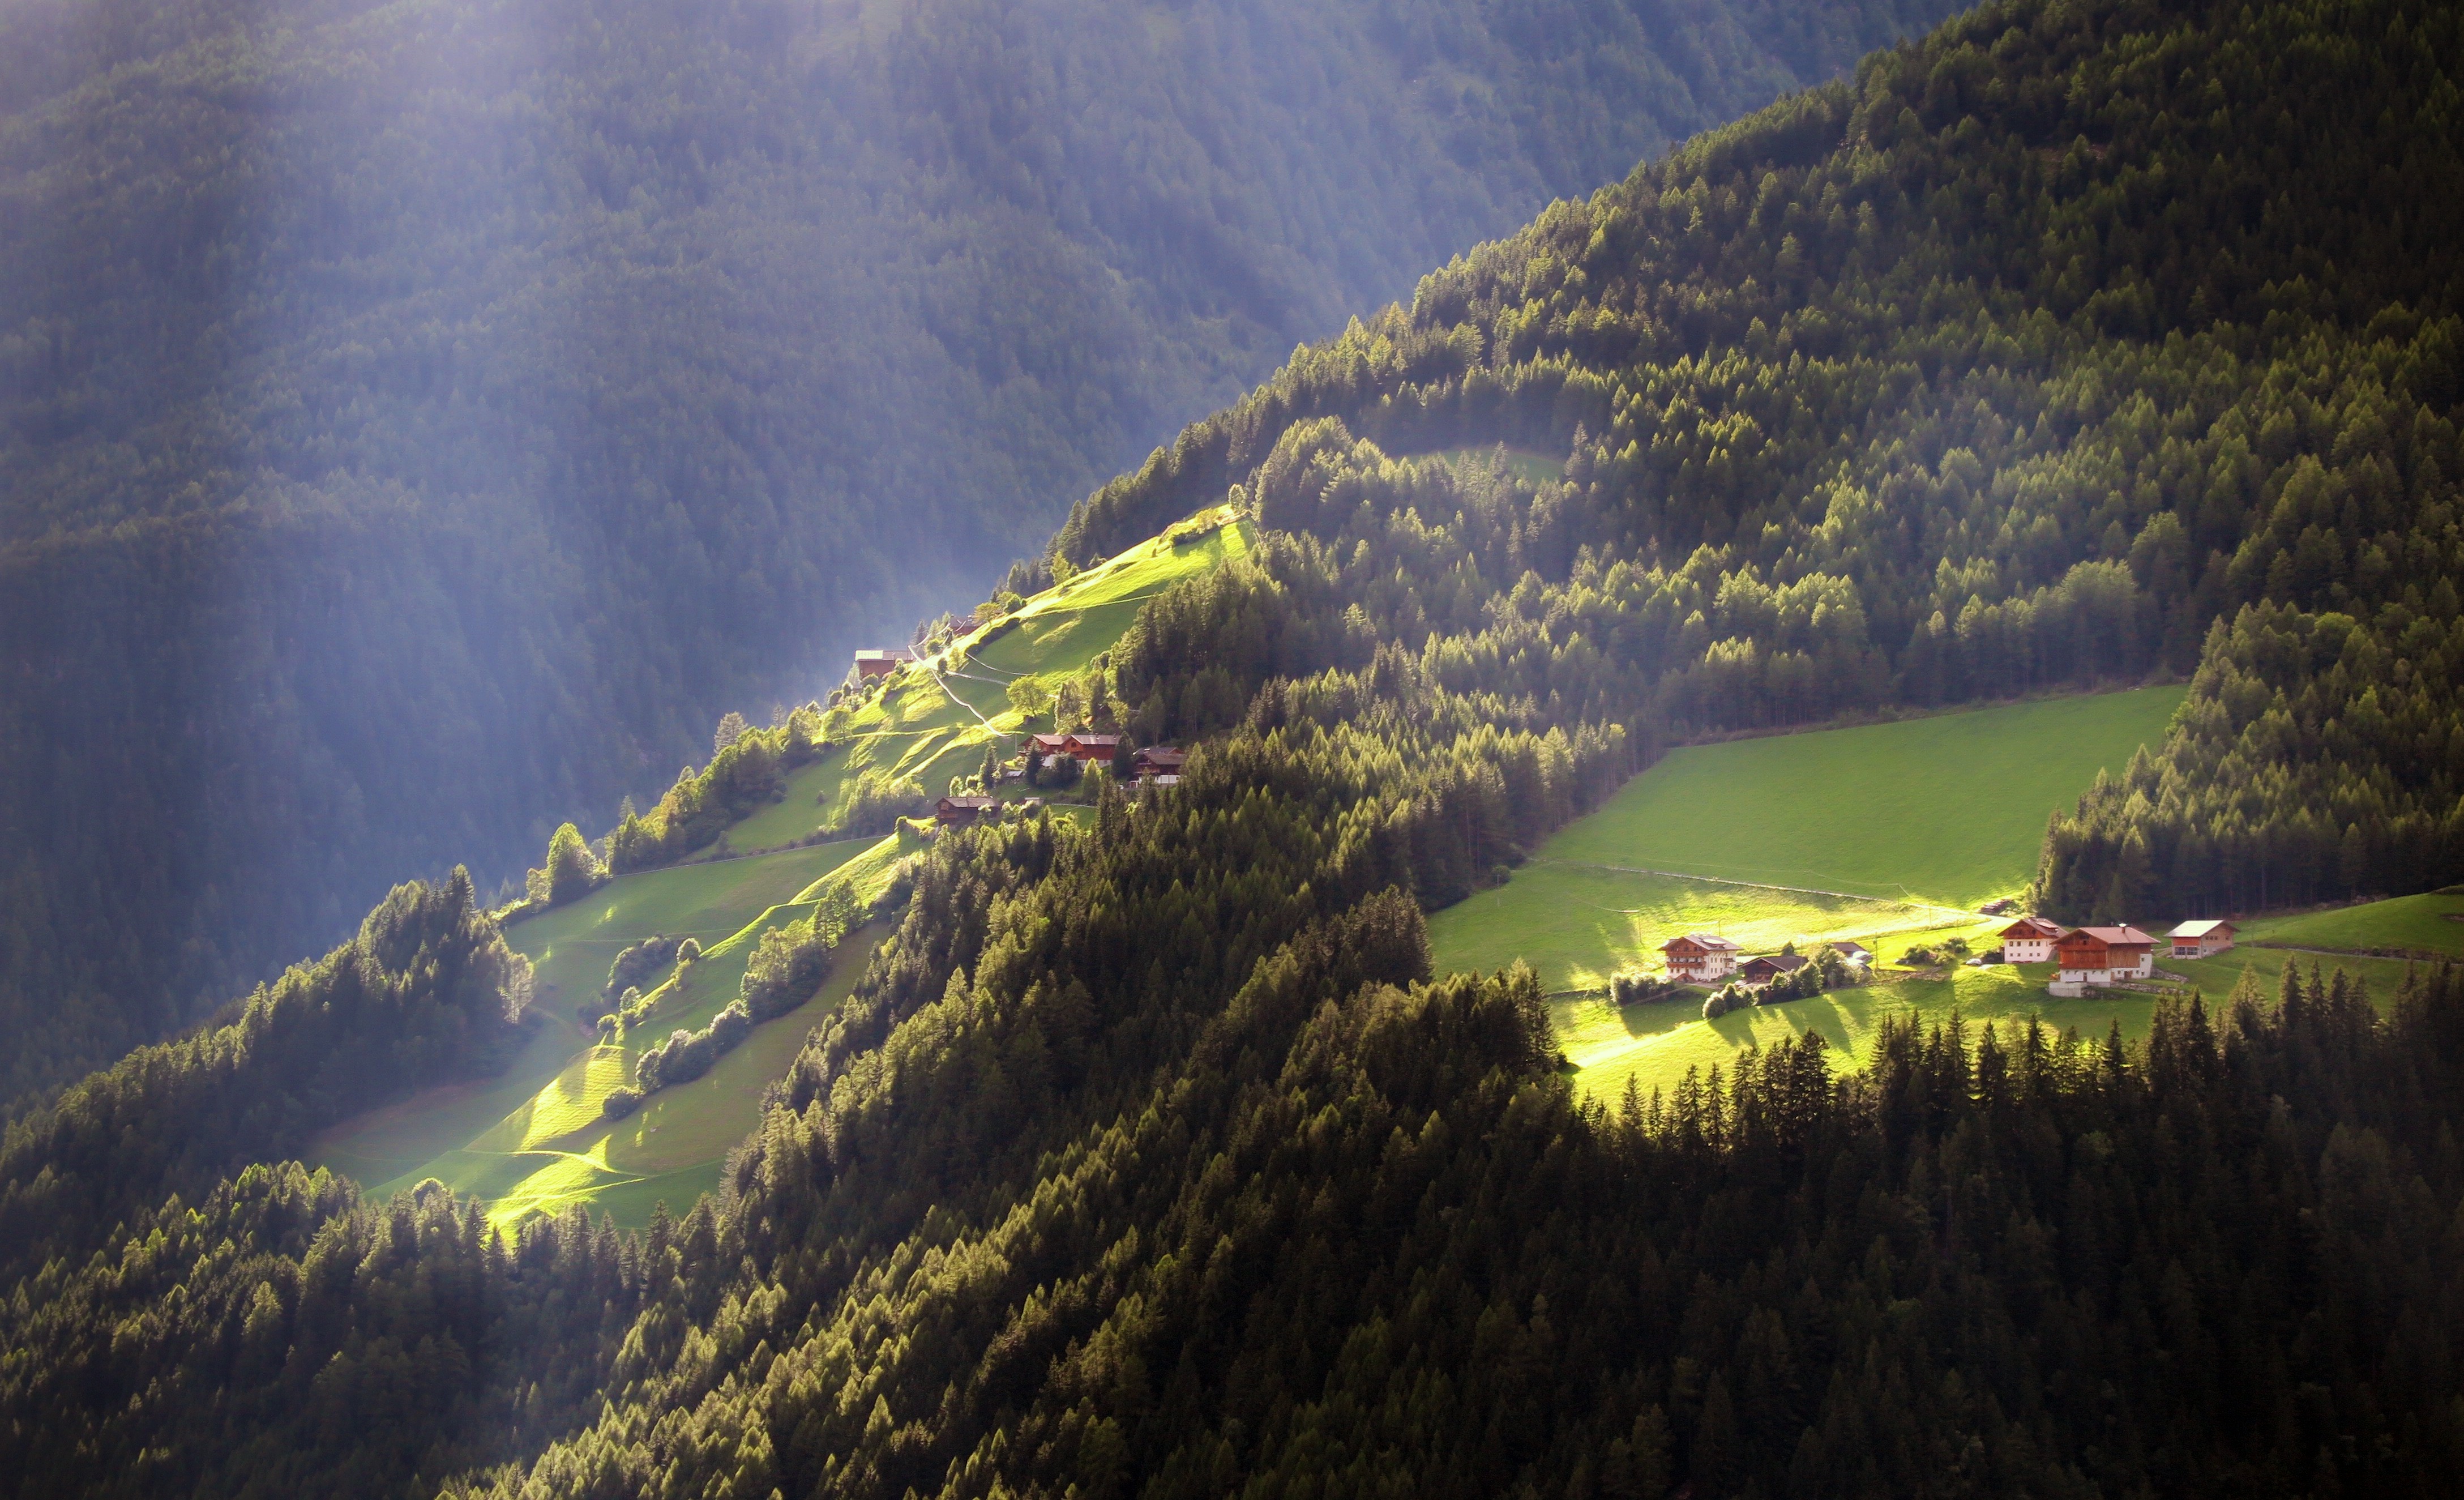
landscape, nature, wilderness, mountain, morning, hill, lake, river, valley, mountain range, reflection, fjord, reservoir, alps, loch, aerial photography, atmospheric phenomenon, mountainous landforms